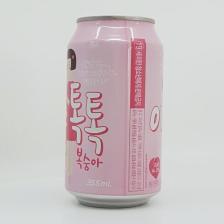
Label: cans